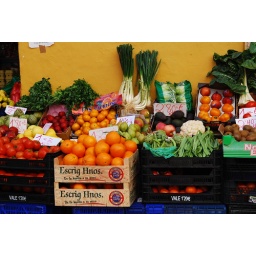
street market in Malaga